Gabriel Paul Othenin de Cléron, comte d'Haussonville

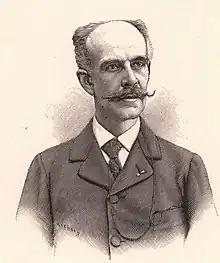
Gabriel Paul Othenin de Cléron, comte d'Haussonville.

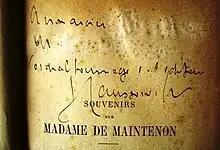
Signature of Gabriel Paul Othenin de Cléron, comte d'Haussonville, in a first edition of Souvenirs sur Mme de Maintenon

Gabriel Paul Othenin de Cléron, comte d'Haussonville (21 September 18431 September 1924) was a French politician and author.